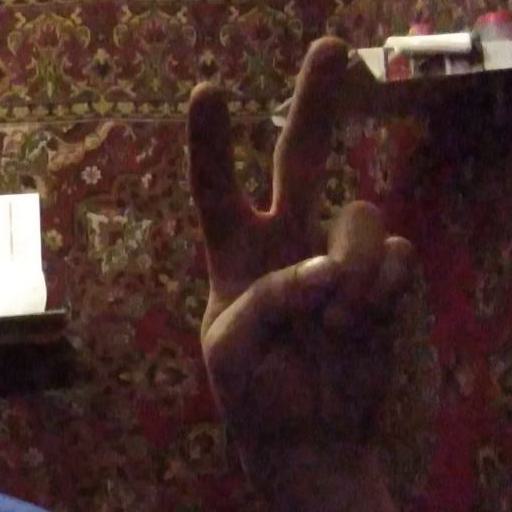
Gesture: peace